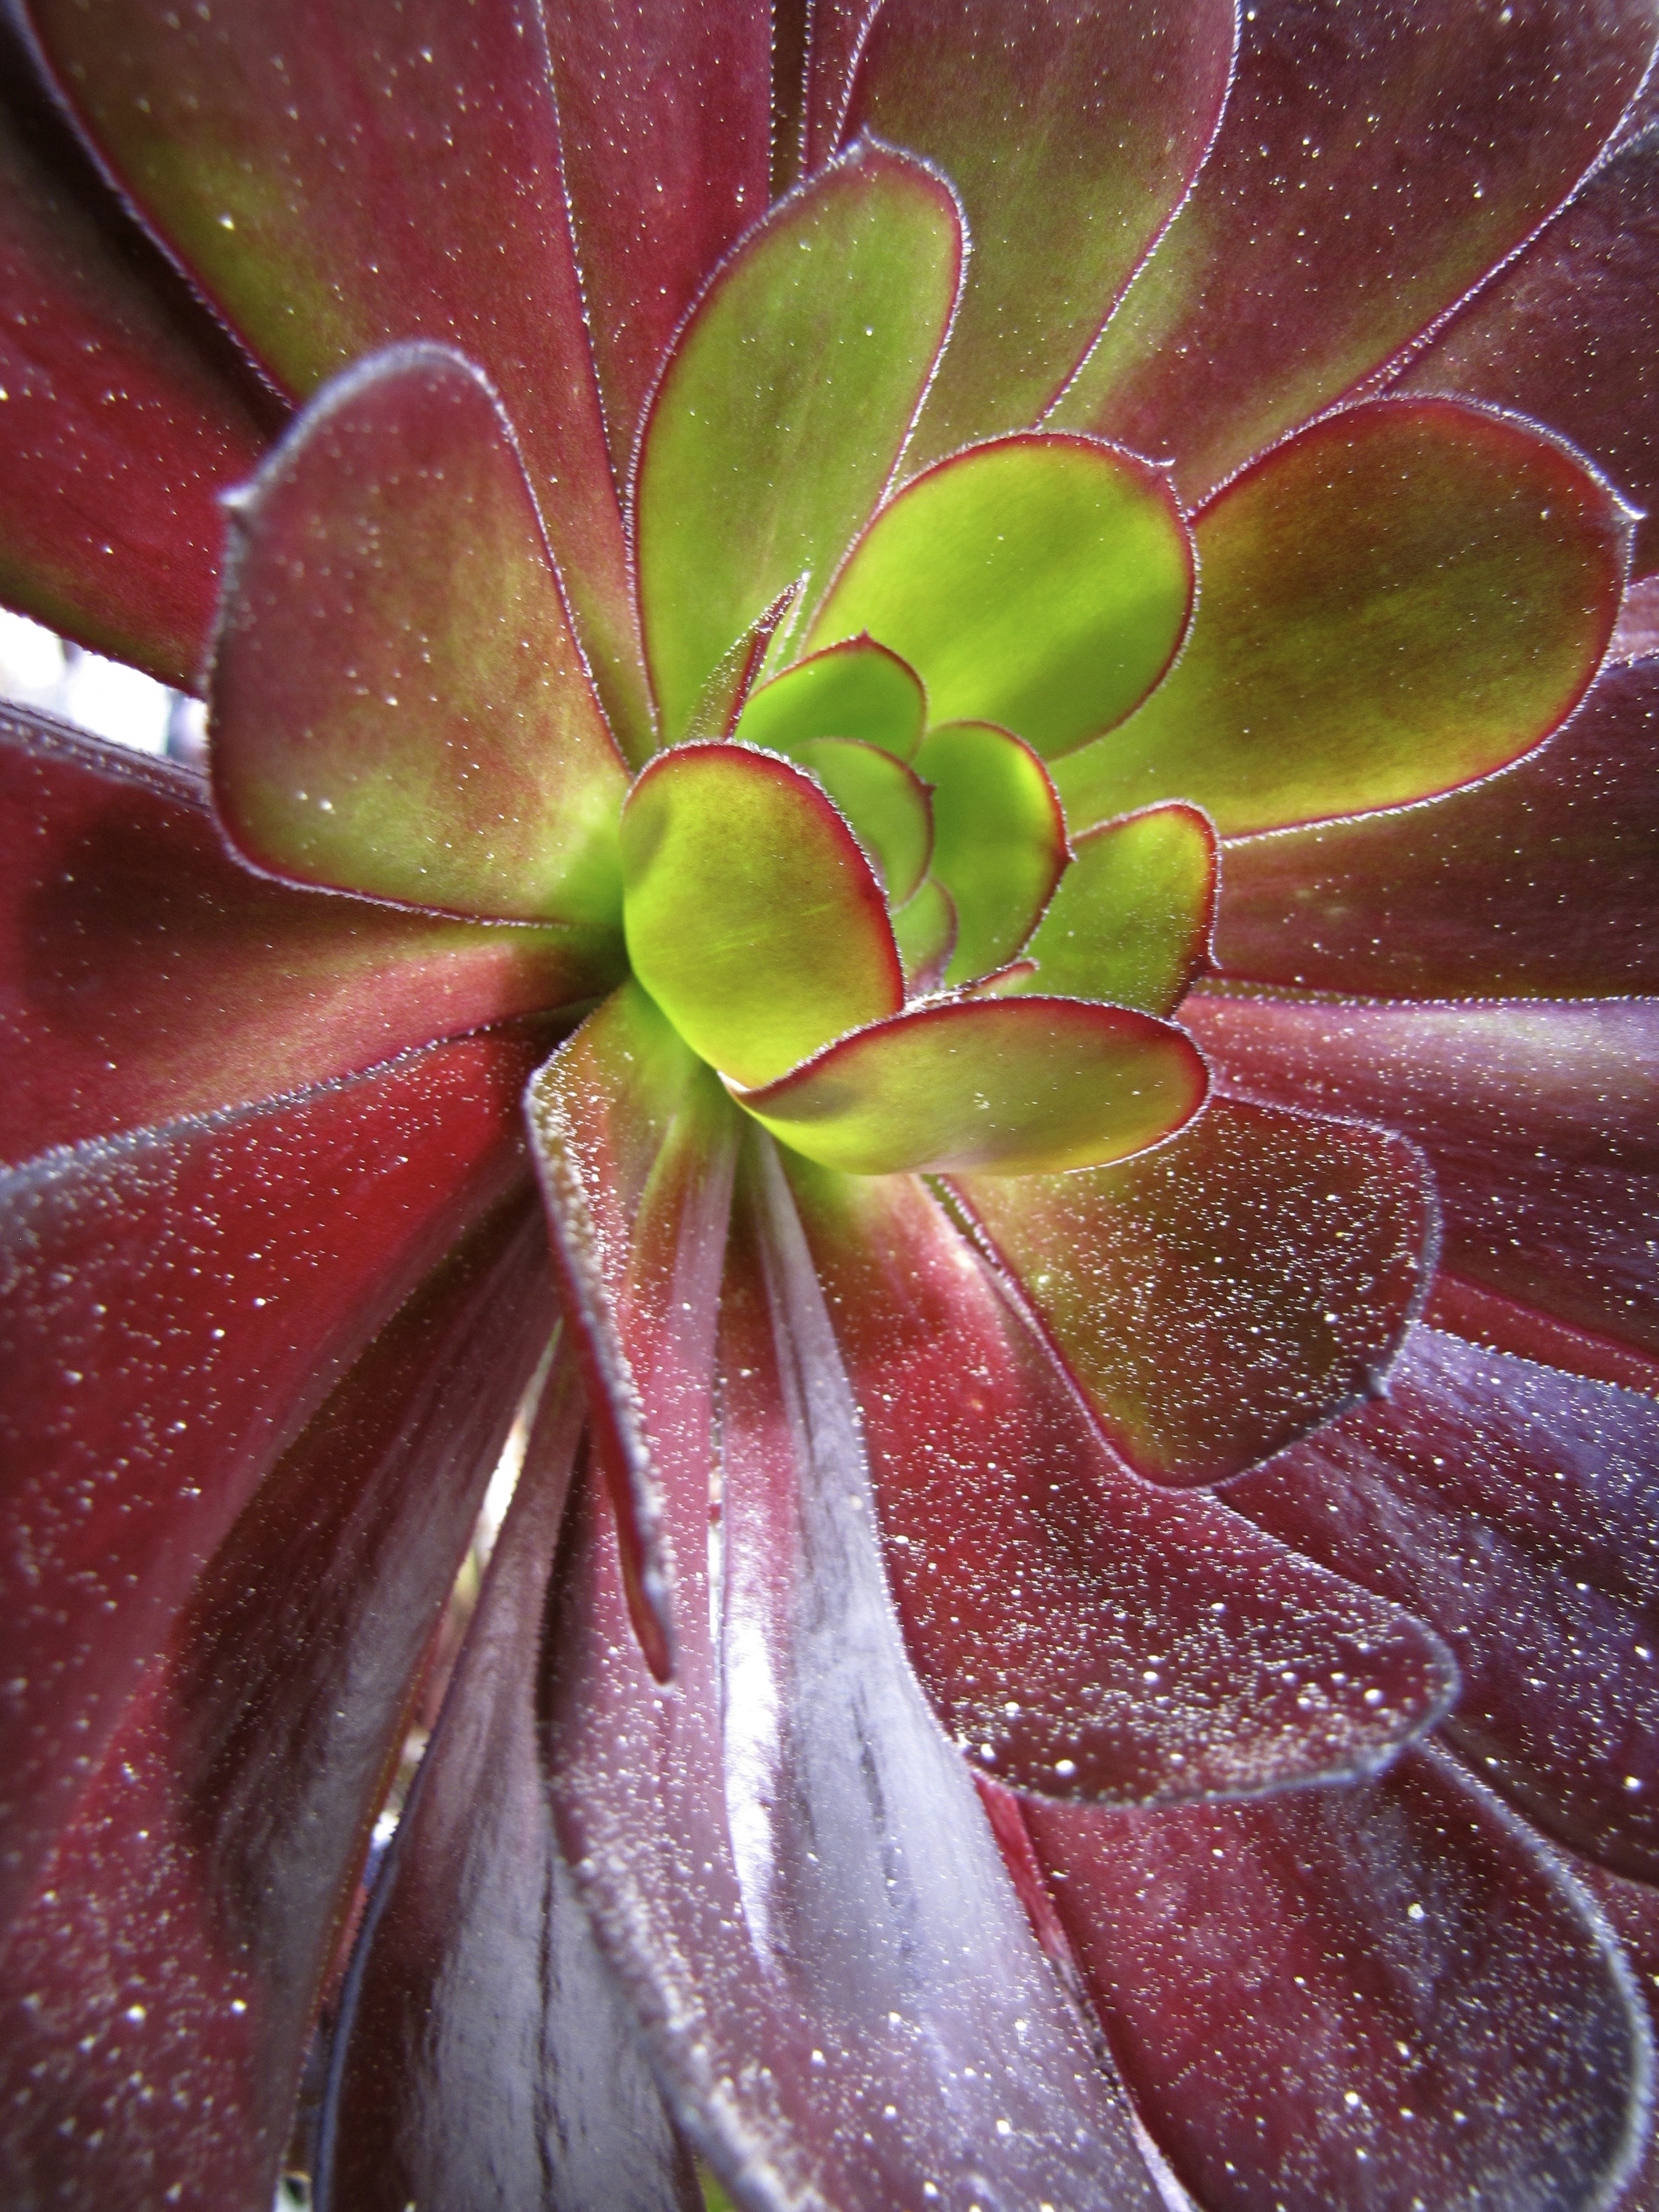
plant, stem, leaf, flower, petal, foliage, tropical, grow, natural, small, fresh, botany, succulent, garden, cacti, flora, botanical, close up, leaves, ornate, ornamental, lily, horticulture, macro photography, flowering plant, houseplants, plant stem, land plant